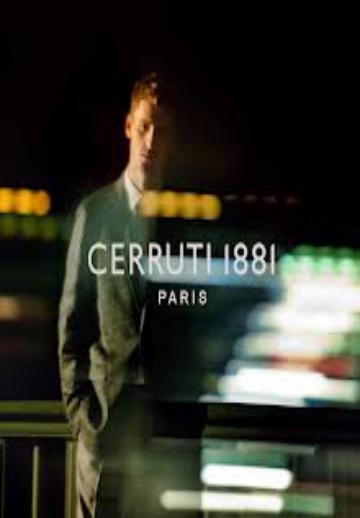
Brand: Cerruti 1881
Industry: Necessities